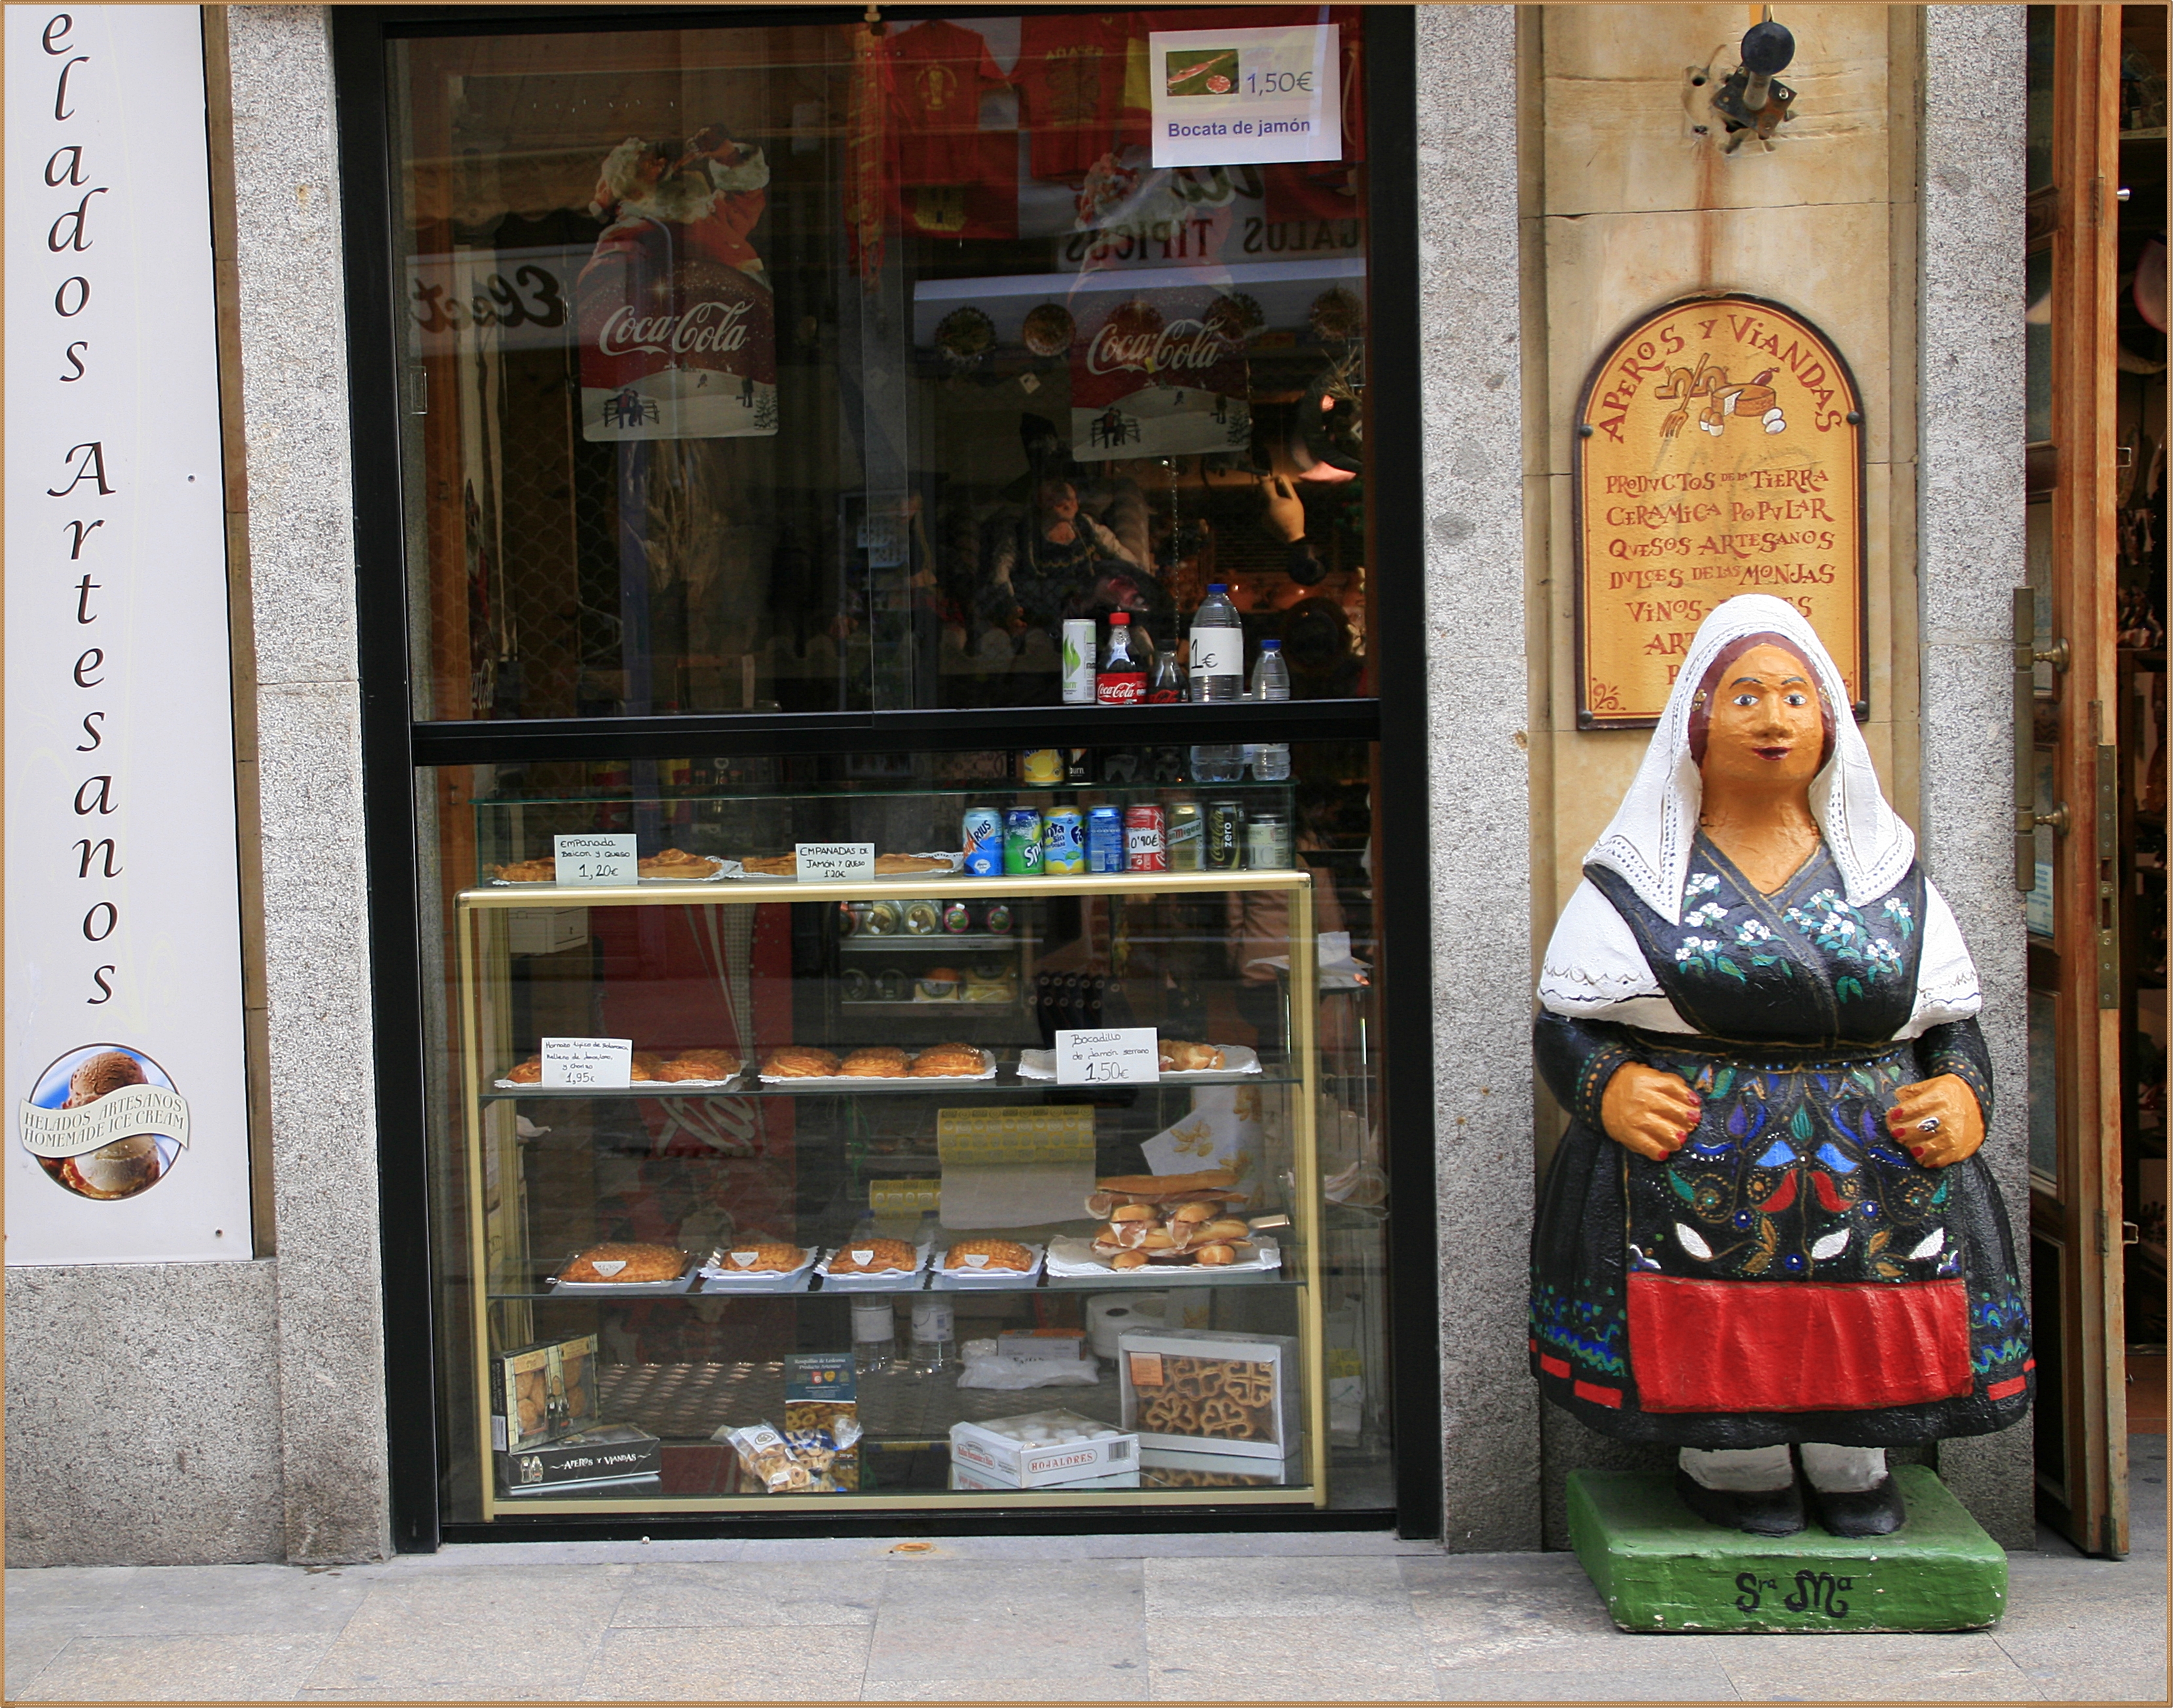
shopping, salamanca, confiteria, grocery store, retail, pasteleria, comerciotradicional, display window